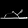
Label: Sandal